Wabash Avenue–East Historic District

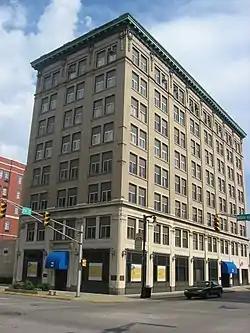
Building in the Wabash Avenue–East HD, July 2011

Wabash Avenue–East Historic District is a national historic district located at Terre Haute, Vigo County, Indiana. It encompasses 20 contributing buildings in the central business district of Terre Haute. It developed between about 1880 and 1940 and includes representative examples of Italianate, Romanesque Revival, Renaissance Revival, and Art Deco style architecture. Located in the district is the separately listed Indiana Theatre. Other notable buildings include The Kaufman Block (1863-1868), Terre Haute Trust Company (1908), the Tribune Building (1912), Bement-Rea Warehouse (1908), Swope Block (1901), AT&T Building (c. 1940), and Ohio Building (1912).